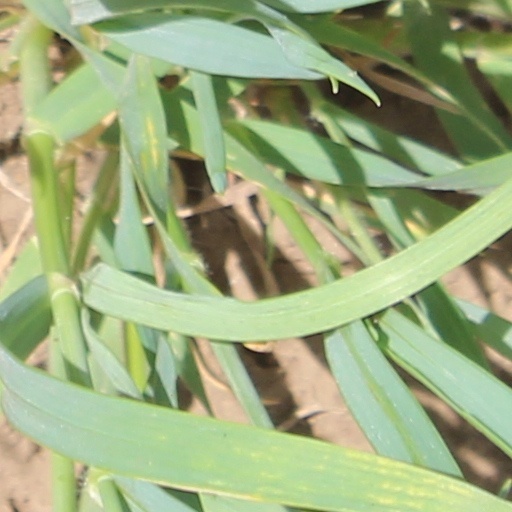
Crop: wheat